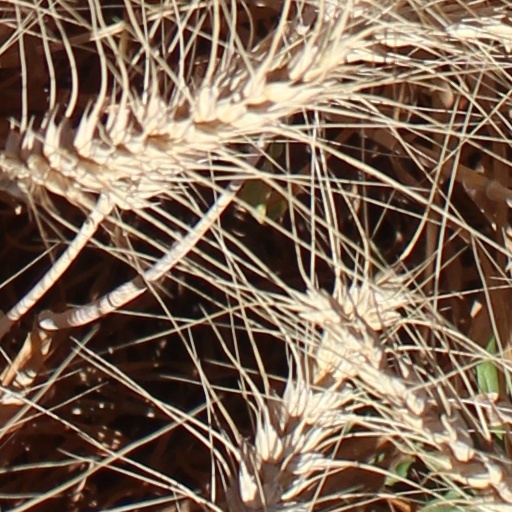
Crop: wheat